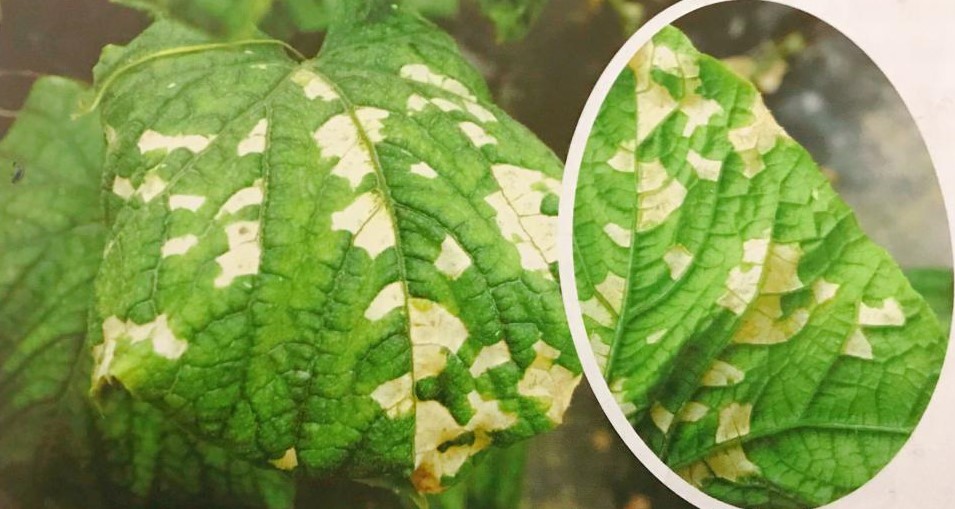
Plant: Cucumber
Disease: cucumber angular leaf spot